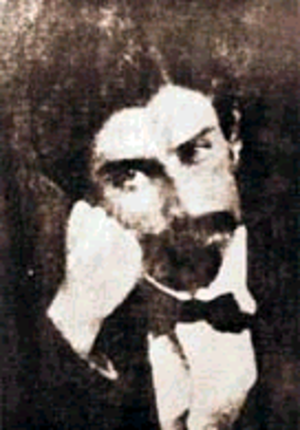
Le colonel Eduardo Abaroa est l'un des rares héros boliviens de la guerre du Pacifique qui opposa le Chili à une alliance boliviano-péruvienne à la fin du XIXᵉ siècle.